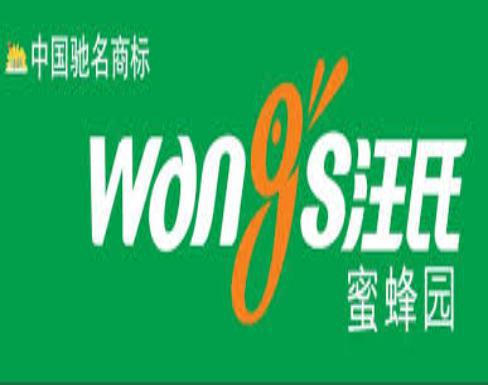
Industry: Food